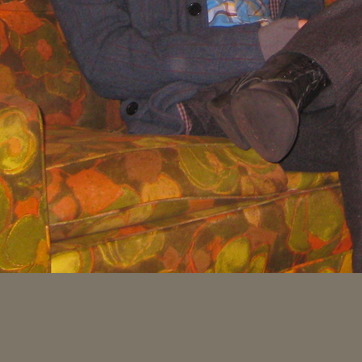
Material: fabric